George Makins

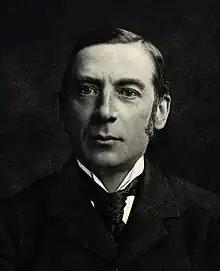
George Henry Makins

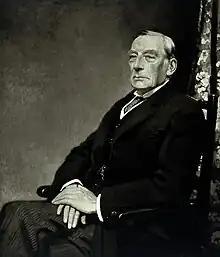
George Henry Makins

Sir George Henry Makins (3 November 1853 – 2 November 1933) was an English surgeon.